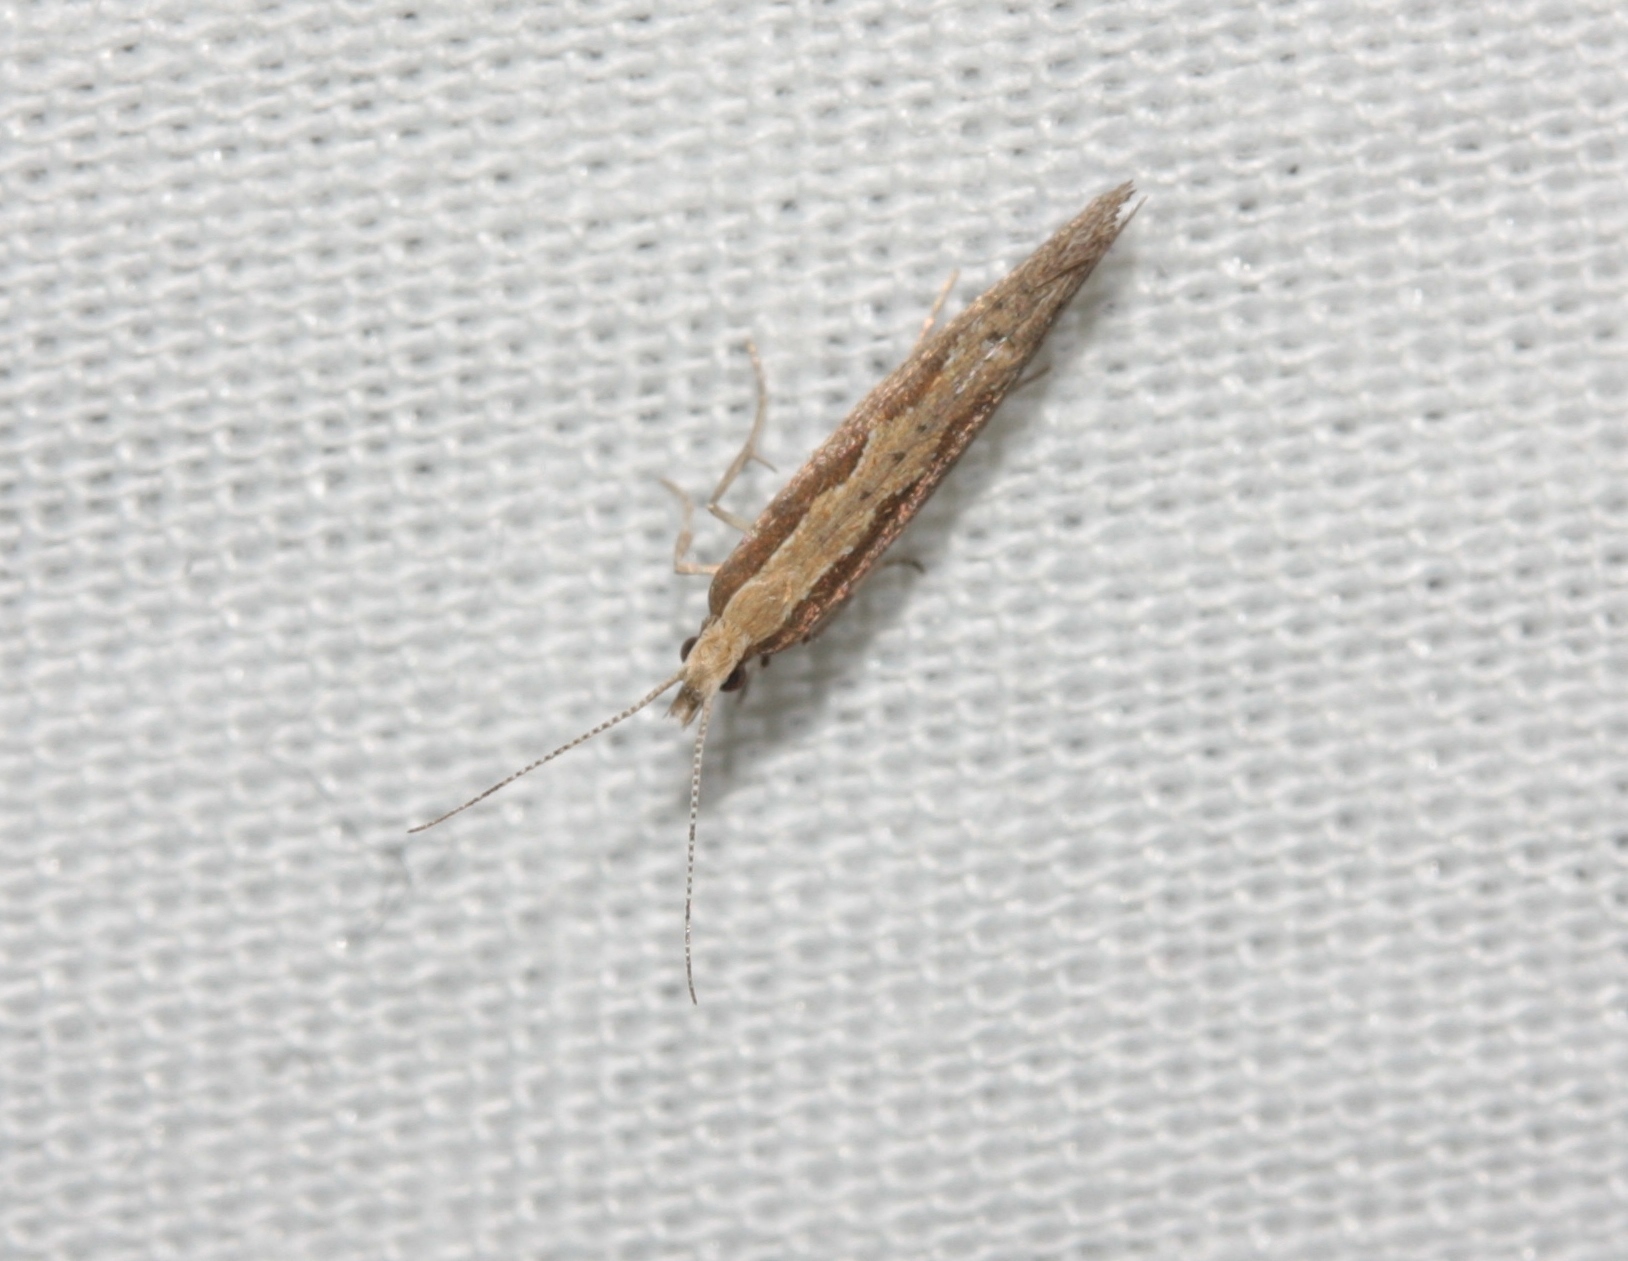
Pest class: diamondback_moth